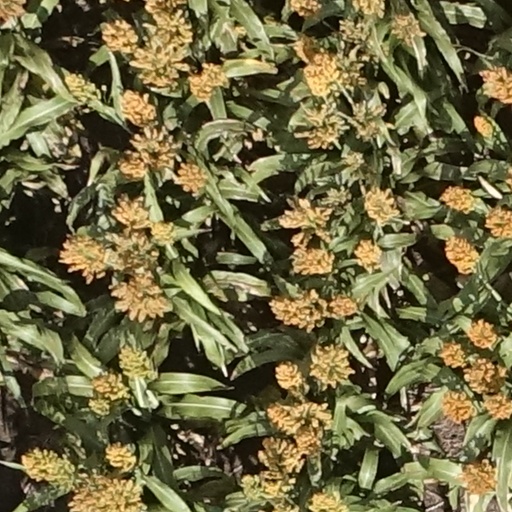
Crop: sorghum